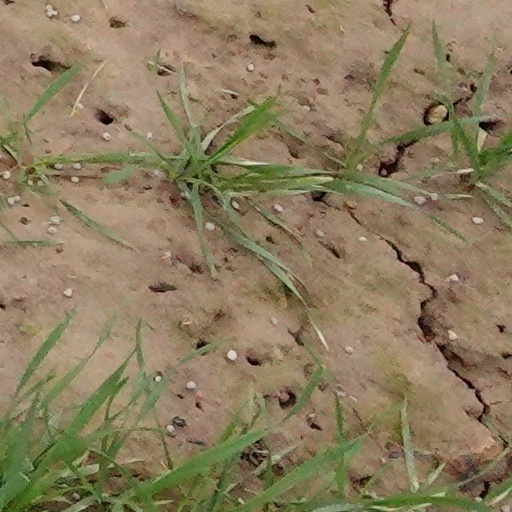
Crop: wheat